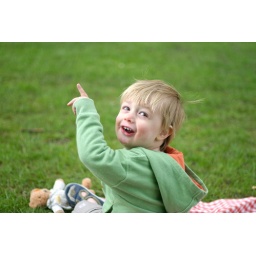
Spotted an airplane in the sky